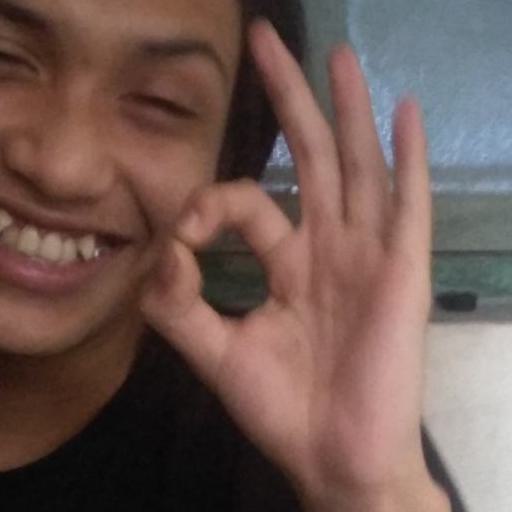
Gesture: ok